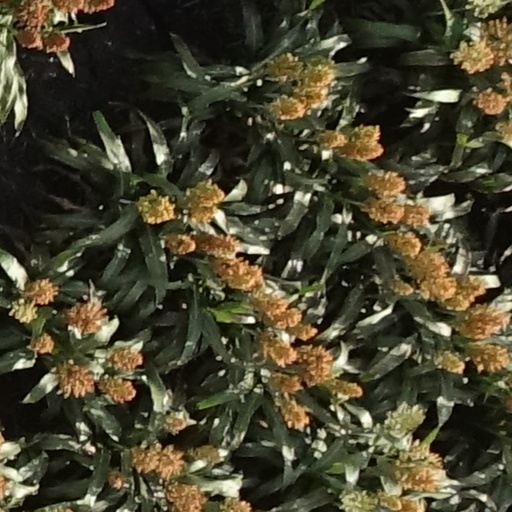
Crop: sorghum